Yawl

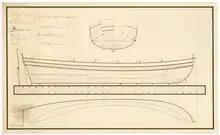
The plans for the hull of a 26-ft yawl built for the Royal Navy in 1809 in Portsmouth Dockyard. It is fitted for 10 oars.

The yawl as a type of Royal Navy ship's boat appeared early in the second half of the 17th century. In early mentions, they were sometimes referred to as "Norway yawls", so showing a Scandinavian influence. Later yawls were built in Deal, Kent. Both were clinker built, but those from Deal had transom sterns. When Navy dockyards started to copy the Deal-built boats, they moved to carvel construction. The size of an individual yawl would vary depending on the size of the ship to which she belonged - though the yawl was usually the smallest of the several types of boat typically carried on each ship. In 1817, Royal Navy yawls were issued in eight different lengths between 26 ft and 16 ft. After this date, the yawl was less commonly used. The sailing rig was two-masted, typically setting identical sprit-sails. The number of oars depended on the size of the boat, eight and six being common, with some pulling just four oars.